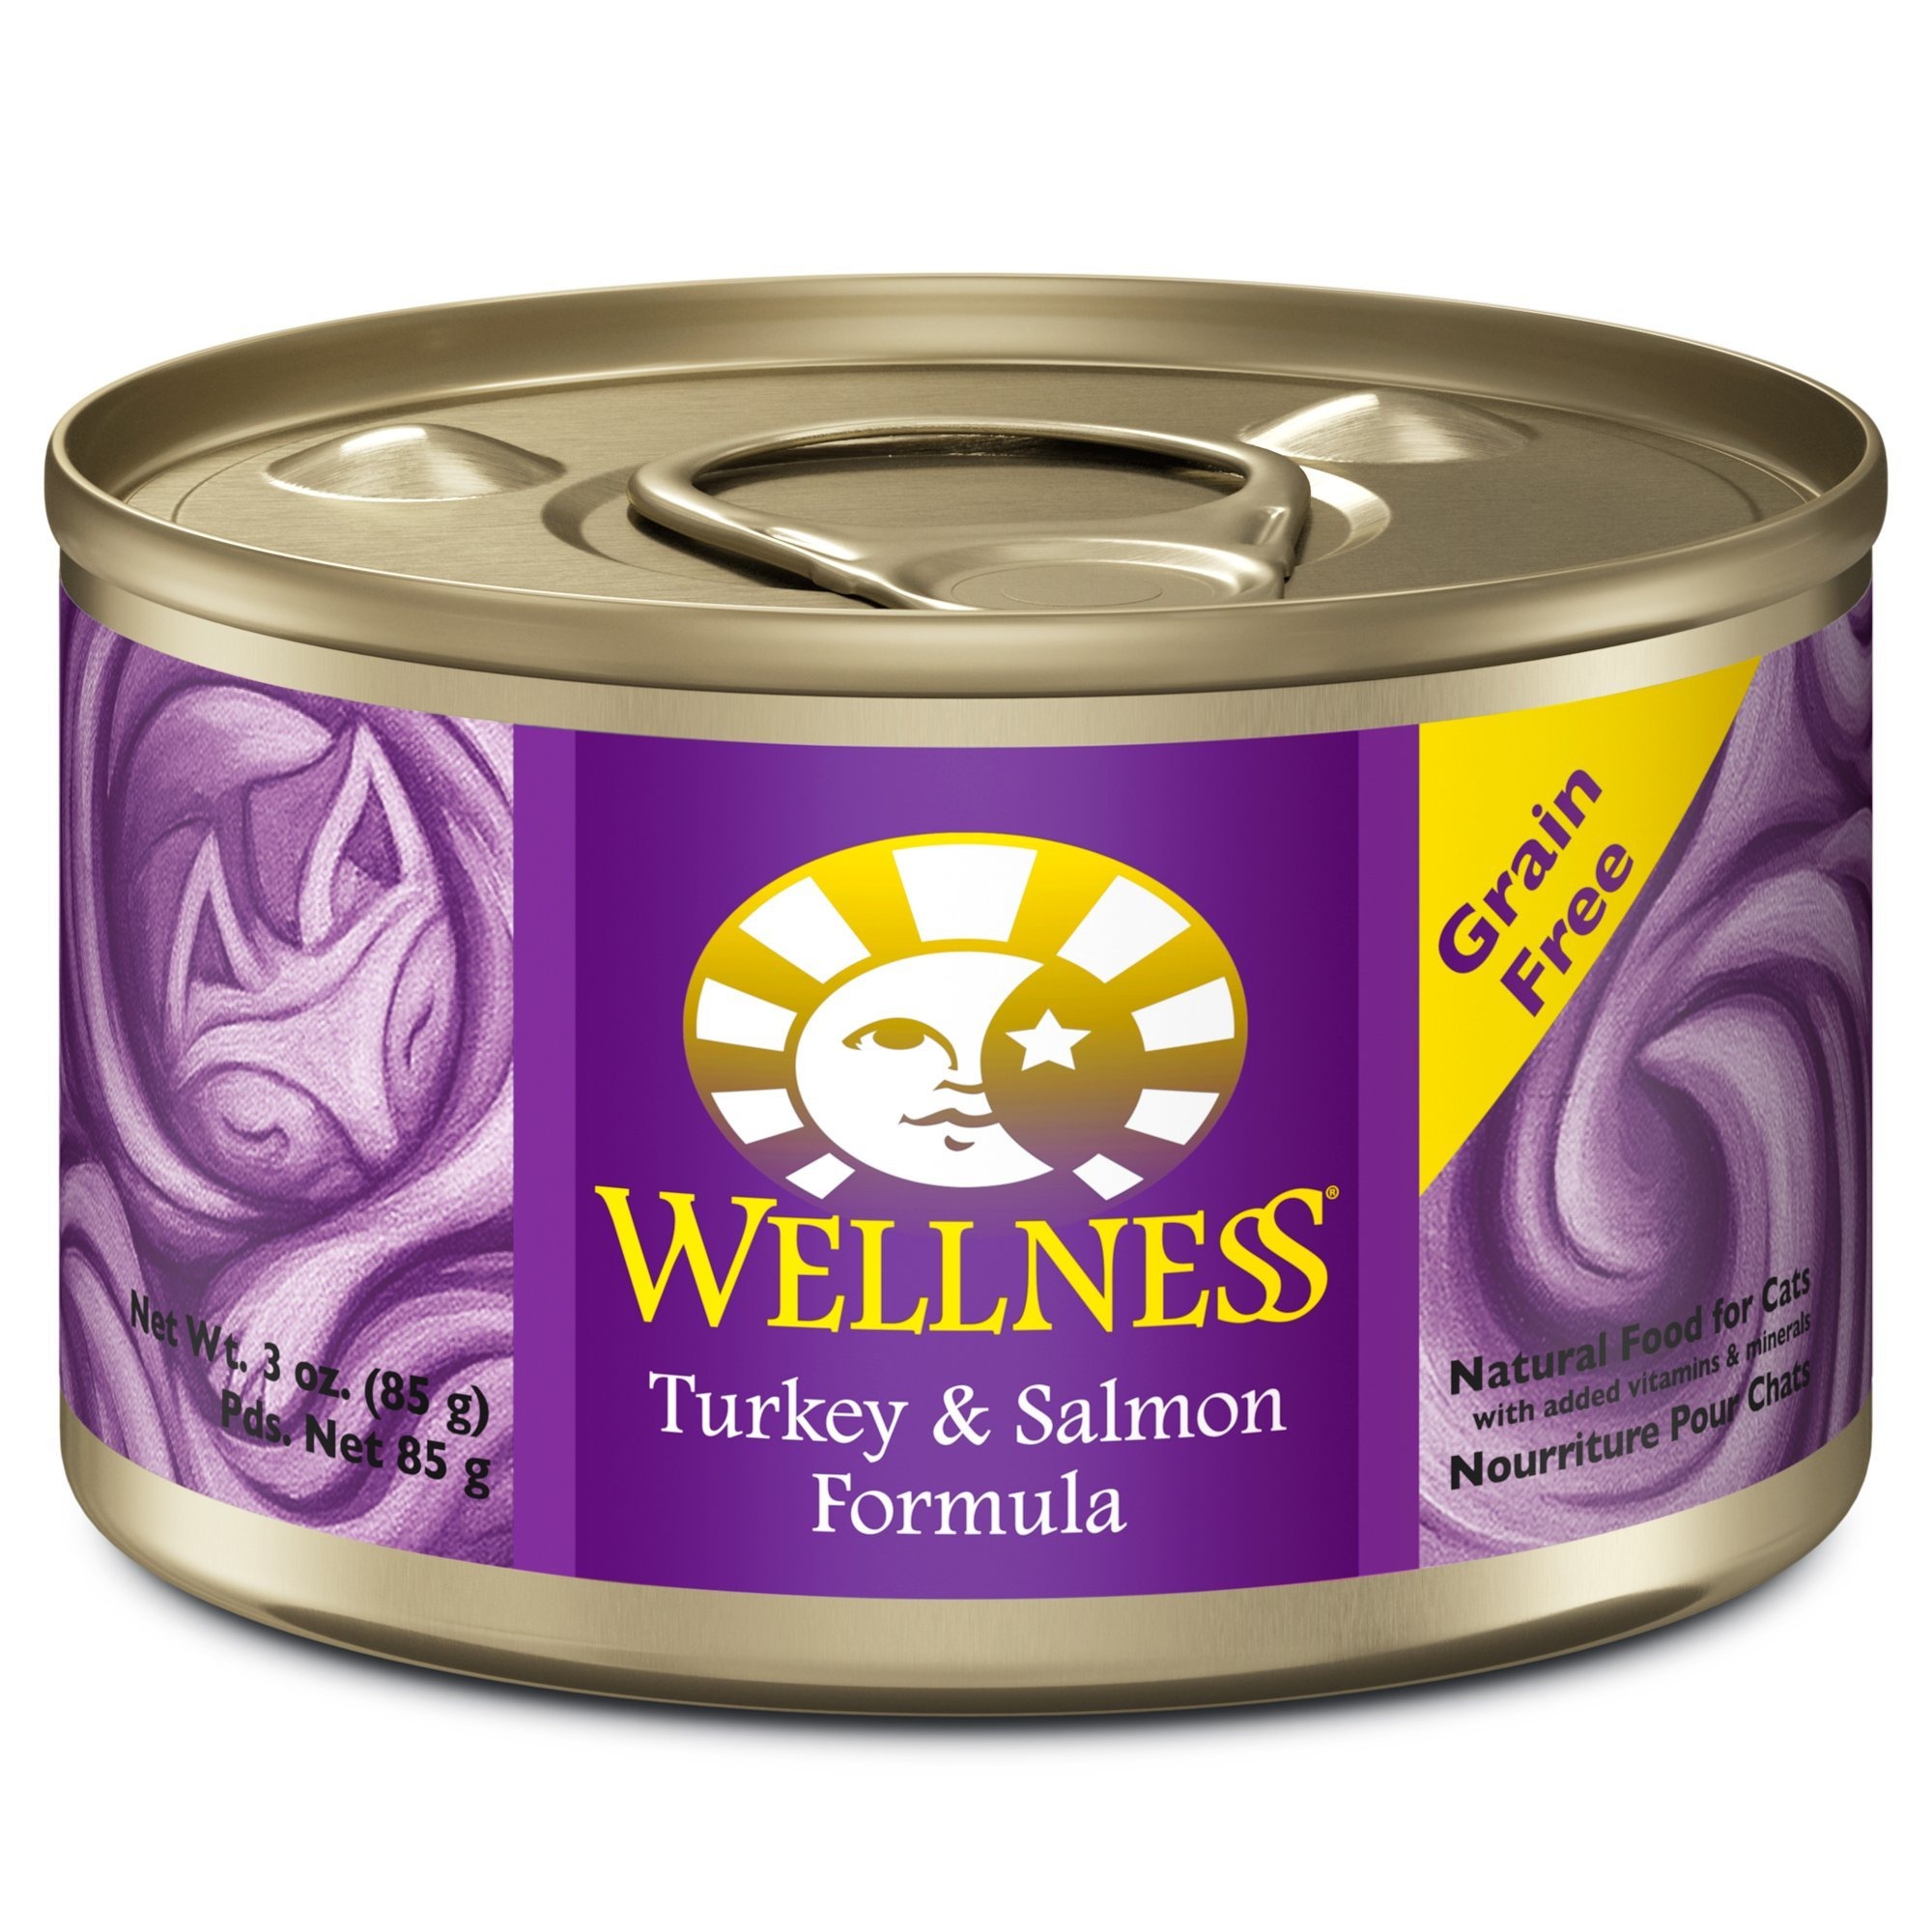
Item Name: Wellness Complete Health Grain Free Turkey & Salmon Natural Wet Canned Cat Food, 3-Ounce Can (Pack of 24)
Bullet Point 1: GRAIN FREE COMPLETE HEALTH: 100% grain free, complete and balanced everyday nutrition for your cat
Bullet Point 2: QUALITY INGREDIENTS: Delicious pate made with quality proteins, including turkey & salmon combined with essential vitamins and minerals
Bullet Point 3: ALL NATURAL: Contains only premium, all natural ingredients with no meat by-products, artificial flavors, colors or preservatives
Bullet Point 4: MADE IN NORTH AMERICA: Backed by the Wellness Guarantee and proudly made only in North America
Bullet Point 5: HAVE YOU SWITCHED your cat to Wellness dry and wet cat food, and discovered the Wellness Difference?
Value: 72.0
Unit: Ounce

Price: 43.68